Immaculate Reception

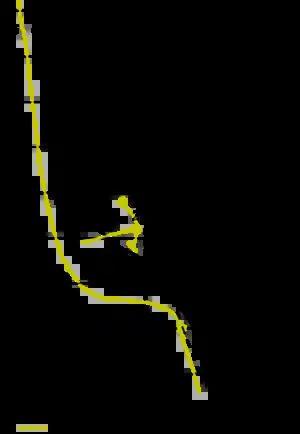
Diagram of the Immaculate Reception

Trailing Oakland 7–6, the Steelers faced fourth-and-10 on their own 40-yard line with 22 seconds remaining in the game and no timeouts. Head coach Chuck Noll called a pass play, 66 Circle Option, intended for receiver Barry Pearson, a rookie who was playing in his first NFL game.